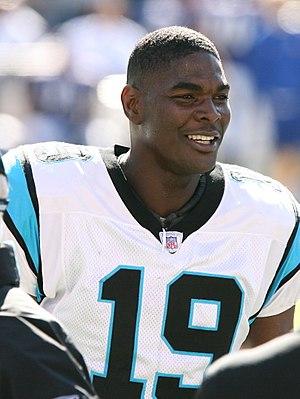
Keyshawn Johnson est un joueur américain de football américain, né le 22 juillet 1972 à Los Angeles, qui évoluait au poste de Wide receiver.
Dancing with the Stars revient pour sa dix-septième saison le 16 septembre 2013. Tom Bergeron et Brooke Burke Charvet reviennent en tant que présentateurs, tandis que Carrie Ann Inaba, Len Goodman et Bruno Tonioli sont les juges. Le cast a été annoncé le 4 septembre 2013, durant l'émission Good Morning America.